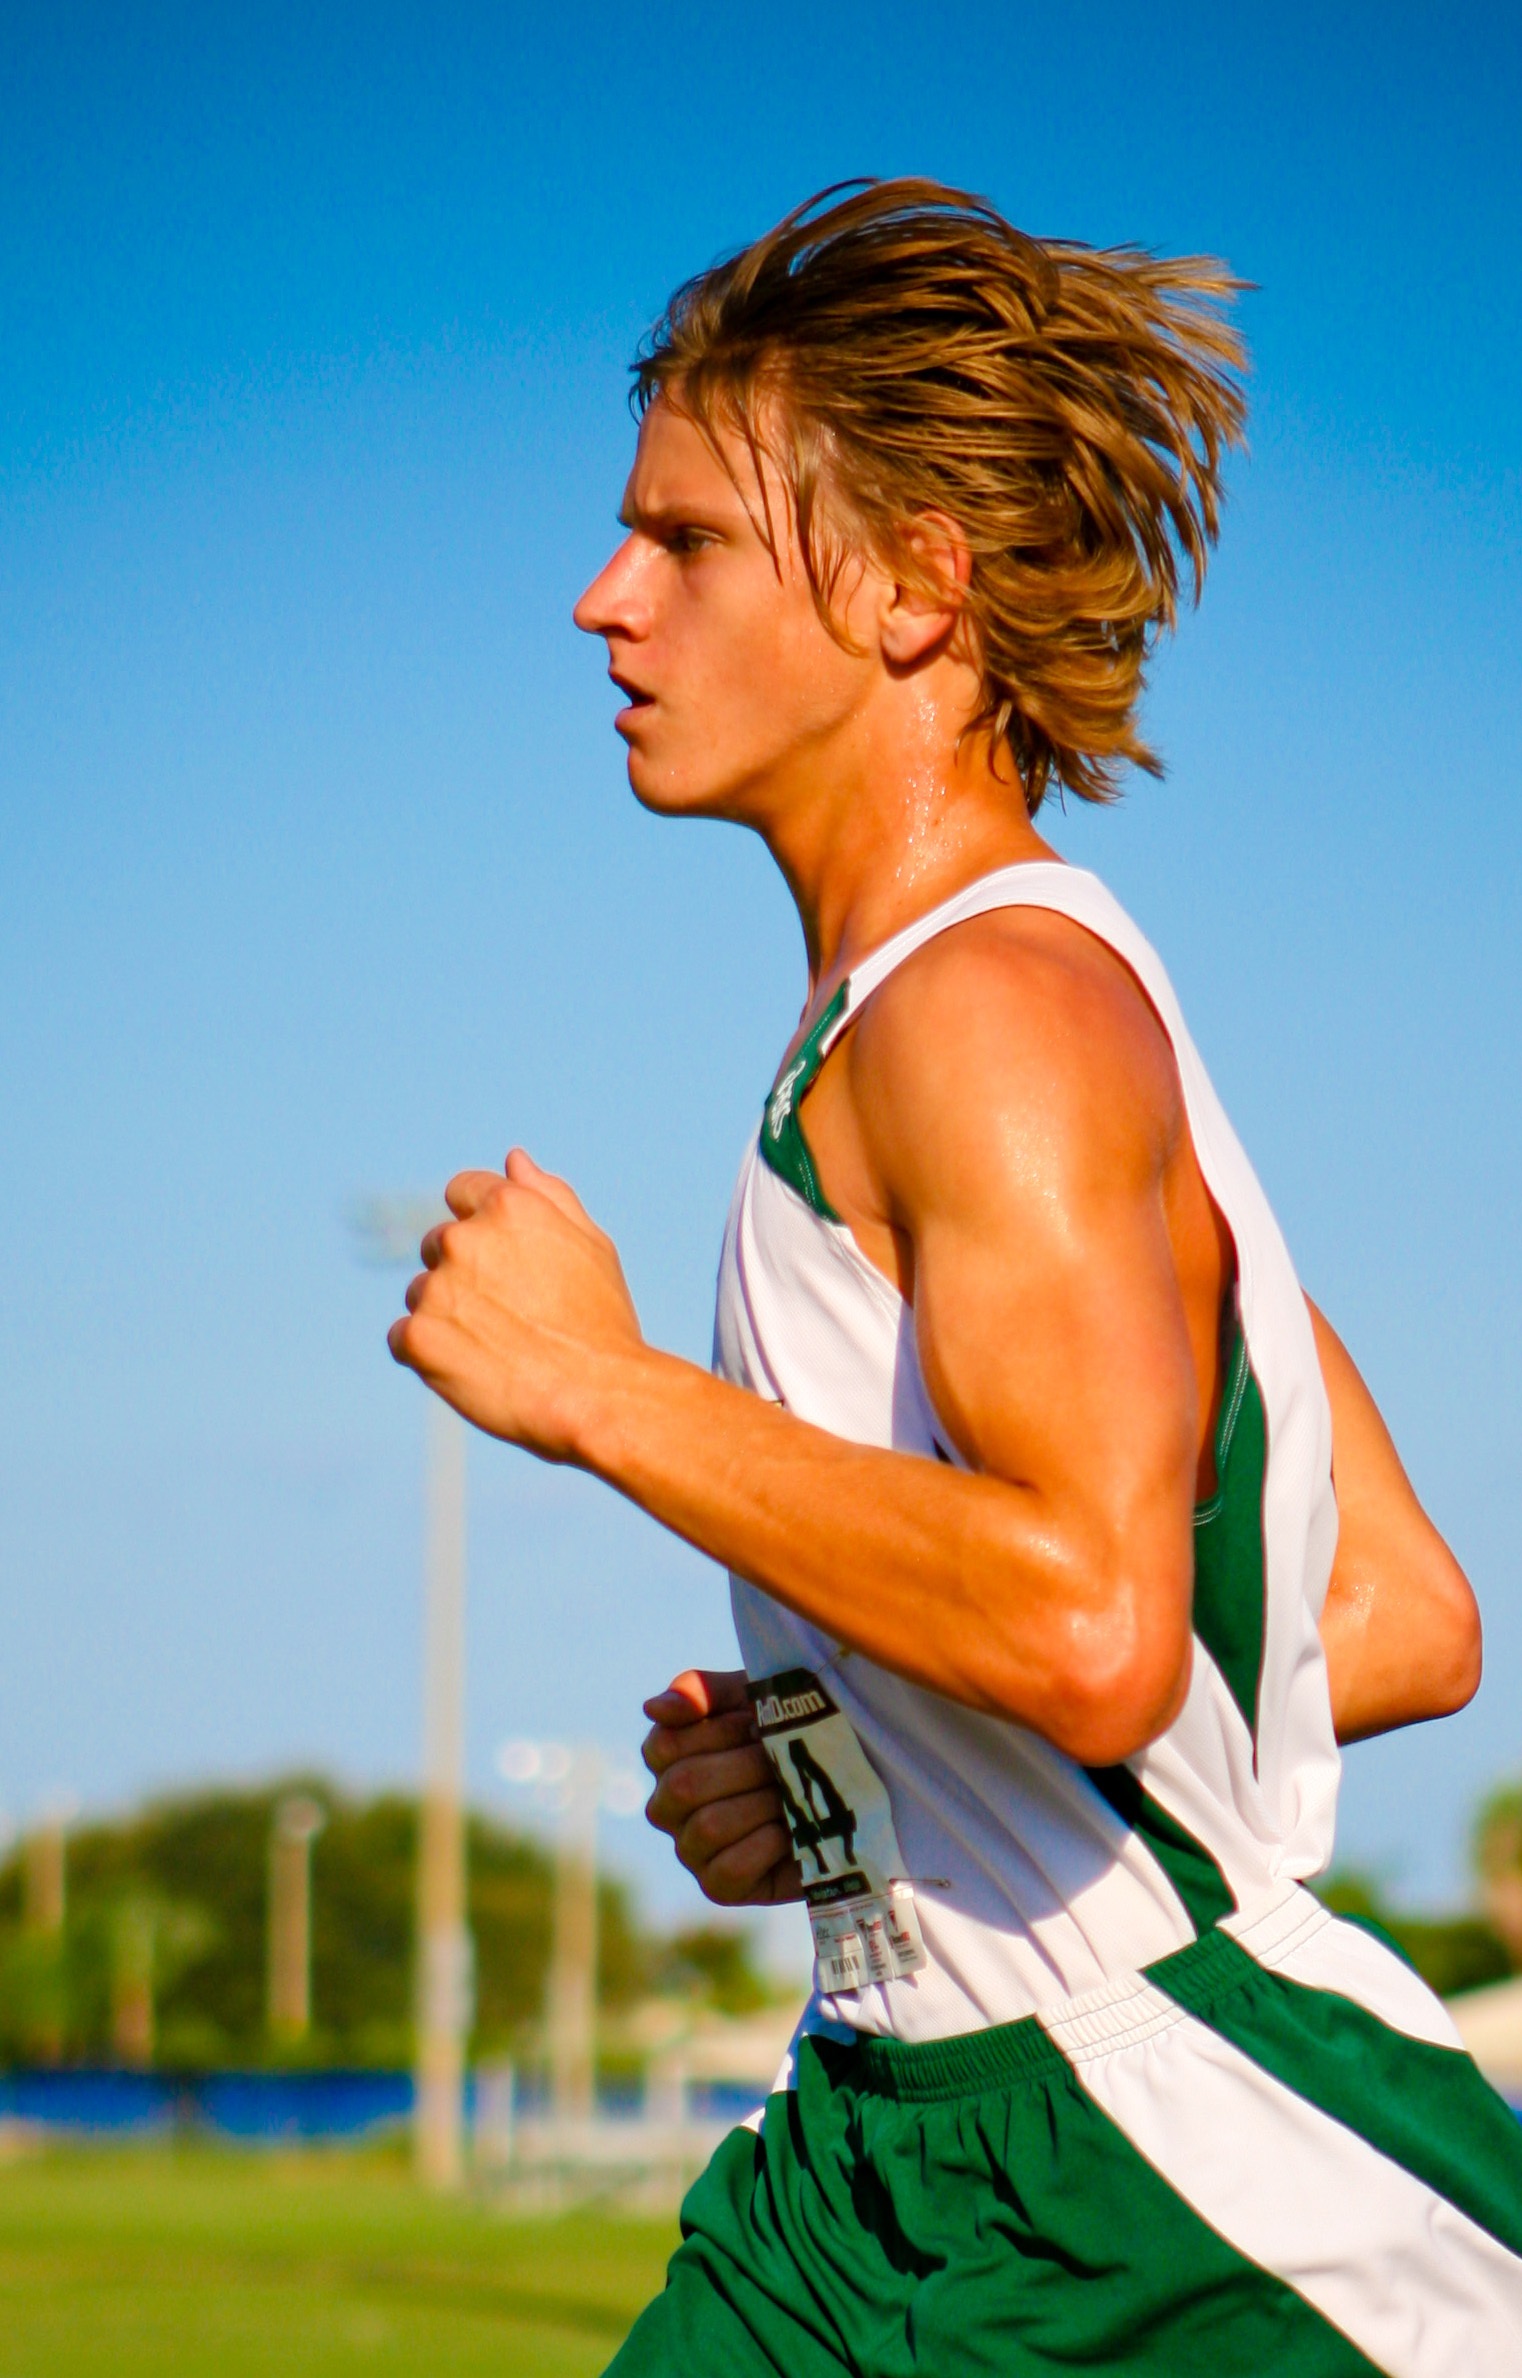
person, track, sport, field, running, run, young, jogging, runner, fitness, muscle, race, sports, school, athletics, sprint, physical exercise, tennis player, human action, endurance sports, physical fitness